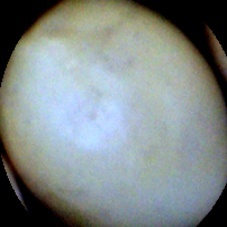
Label: Intact